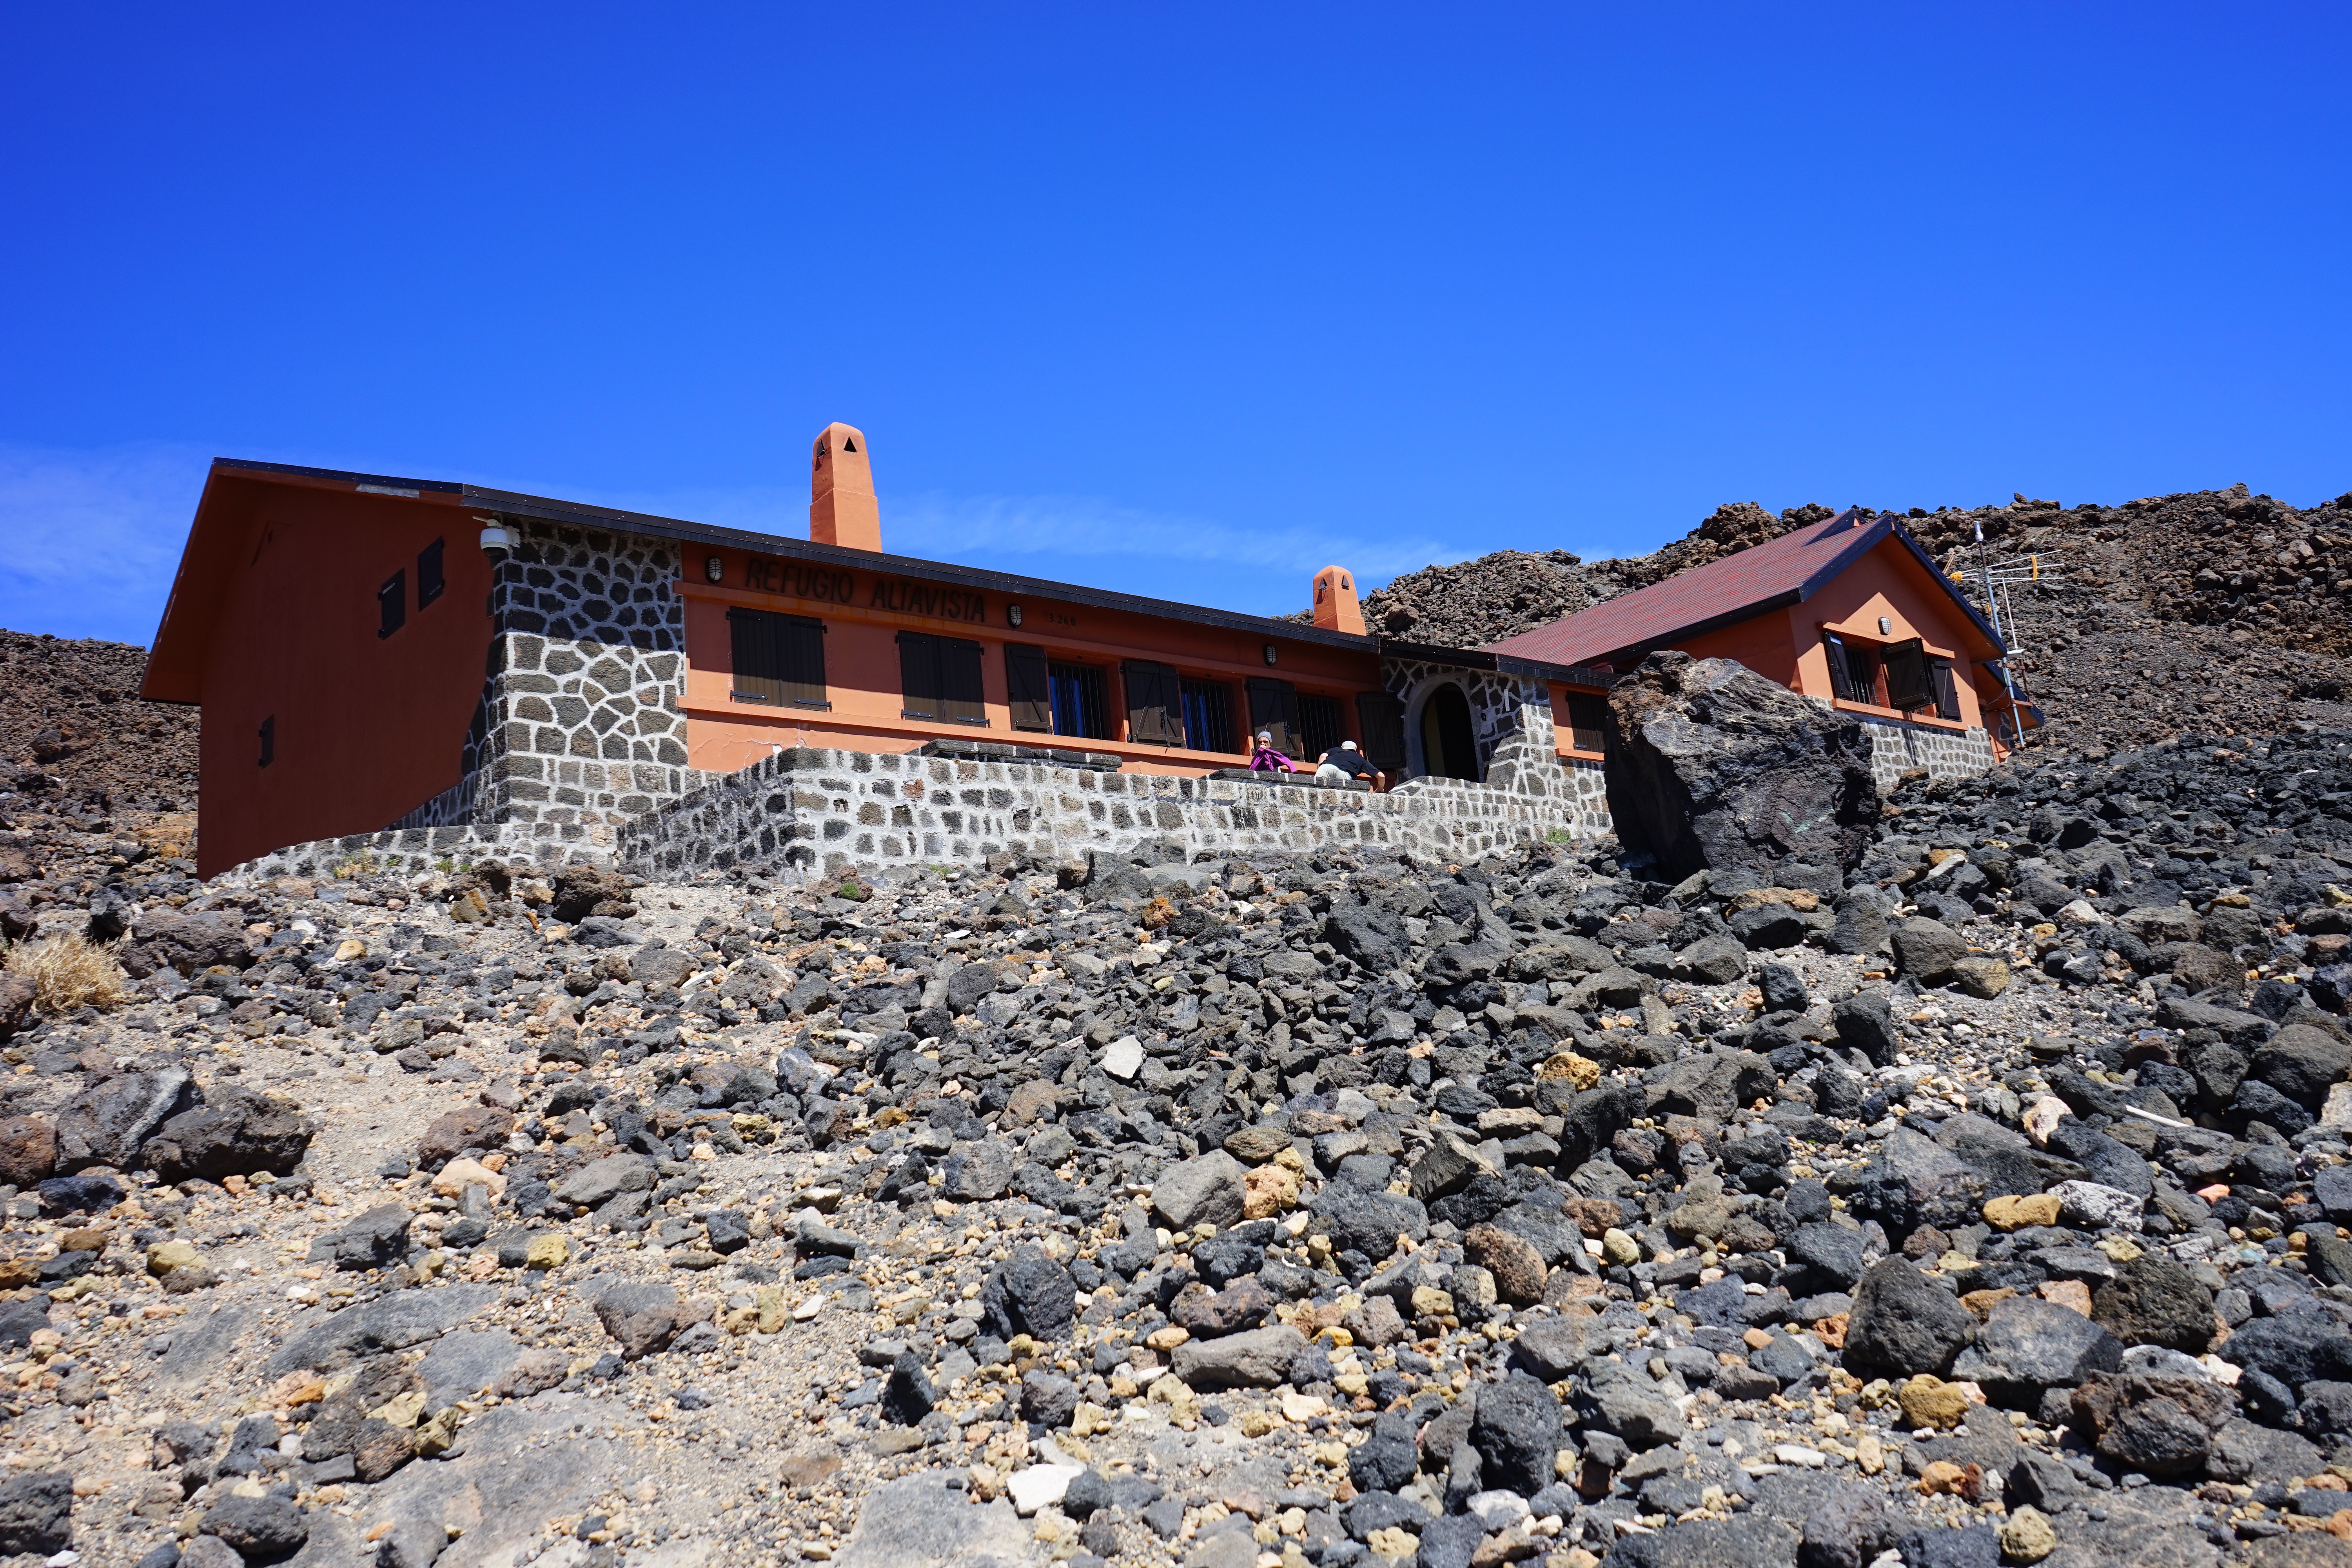
landscape, sea, rock, mountain, wall, hut, hike, ruins, tenerife, refuge, accommodation, canary islands, teide, mountain hut, teide national park, pico del teide, rest house, teyde, refugio de altavista, altavista